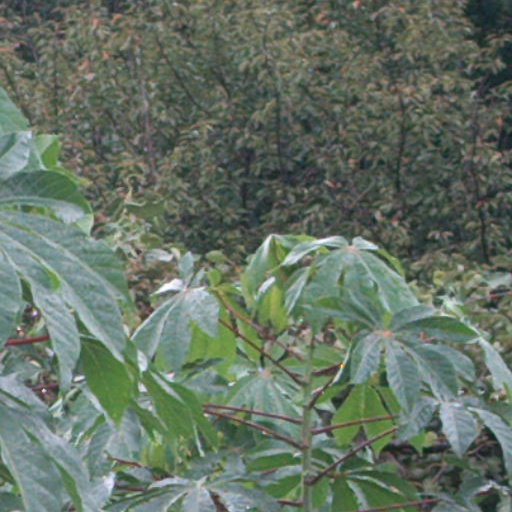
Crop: cassava